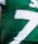
Number: 7